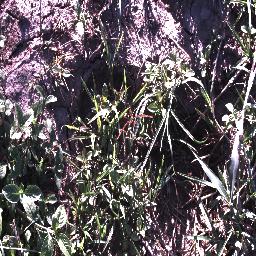
Label: negative